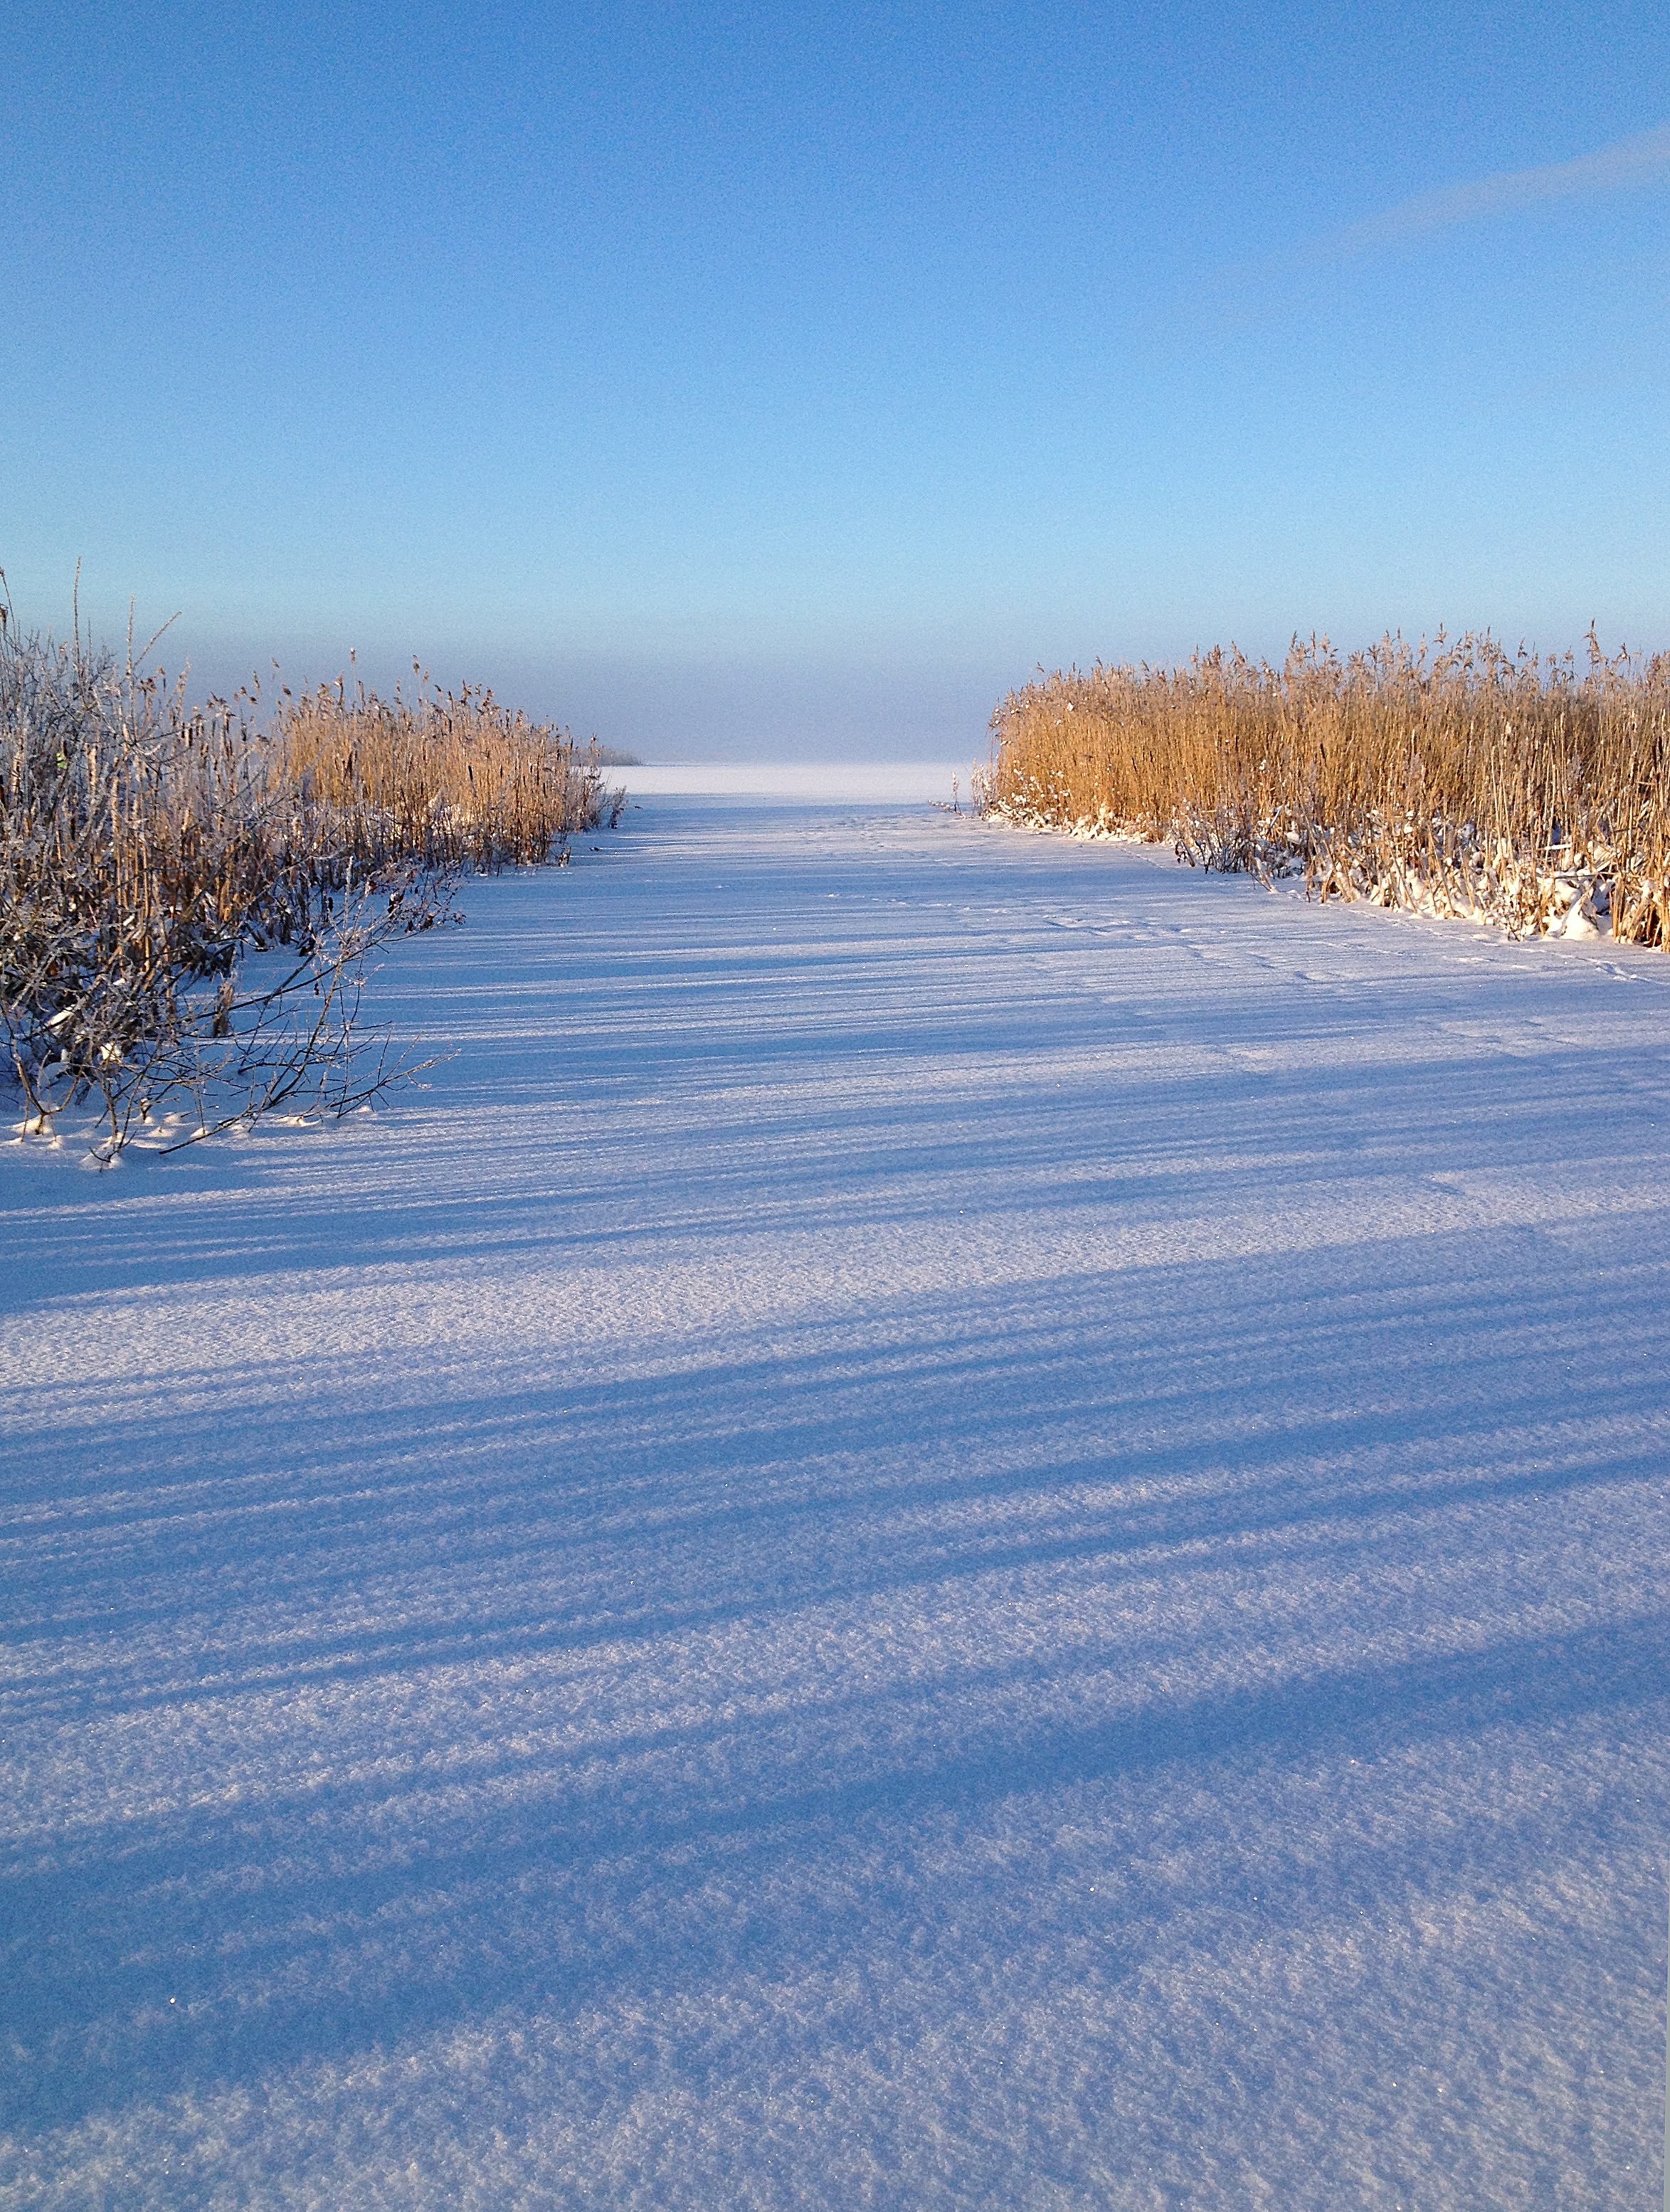
landscape, sea, tree, sand, horizon, snow, cold, winter, sunrise, white, sunlight, morning, shore, lake, frost, dawn, river, reed, dusk, ice, evening, reflection, weather, snowy, arctic, season, sweden, habitat, tundra, freezing, natural environment, atmospheric phenomenon, hj lstaviken, v rmark